Garbage Goat

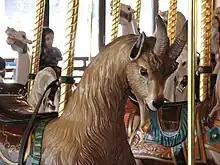
More goats can be found at the nearby Looff Carrousel.

Columnists reported on the ongoing debate over the sculpture for the duration of the fair. William Stimson, writing in the "Spokane Chronicle"s "EXPOsitor" column, summed up the arguments of the critics thusly: